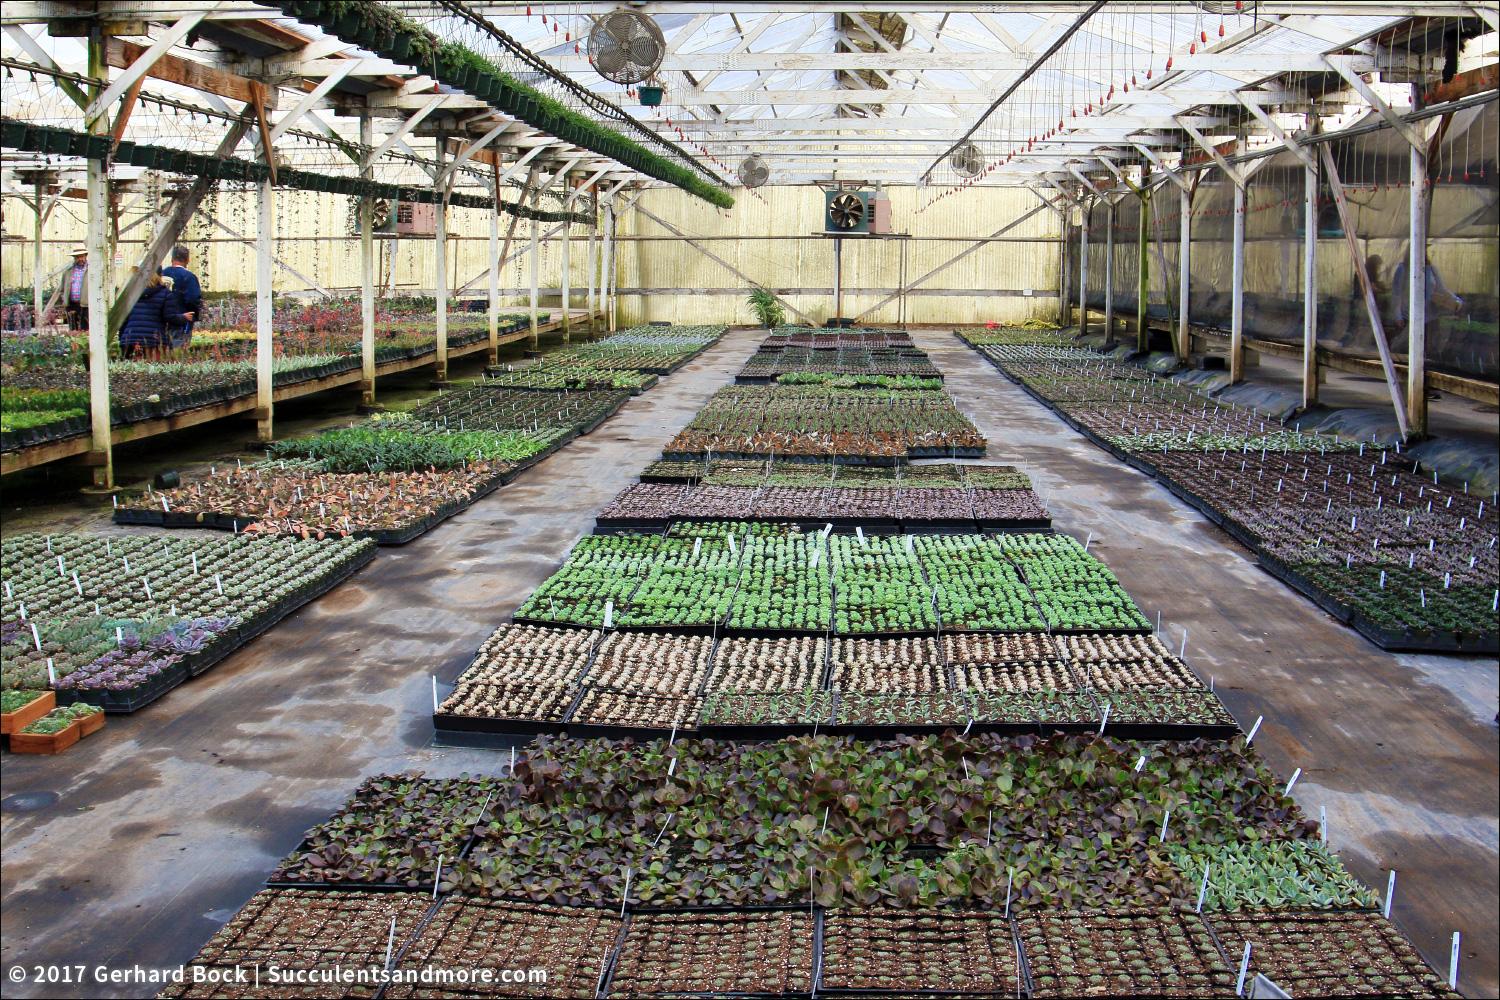
Ndani ya nyumba  kitalu iliyokubwa kuna mimiea ya aina mbalimbali ambayo imepandwa kwenye makontena yenye rangi nyeusi na ya chungwa, na imepangwa kimakundi kilimo hichi ni kwaajili ya upatikanaji wa mbegu inayotokana na mimea hiyo ili kuwauzia wakulima au watunza busitani.